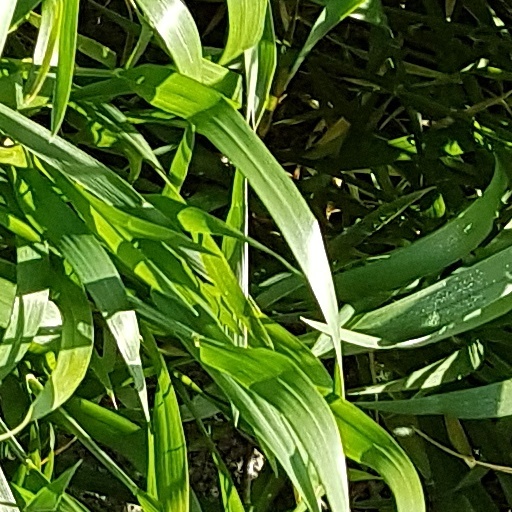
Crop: wheat